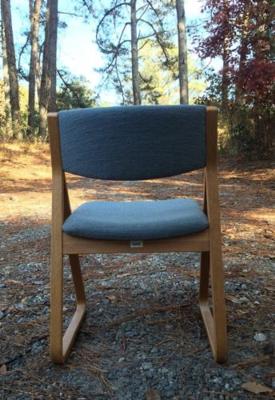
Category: chair